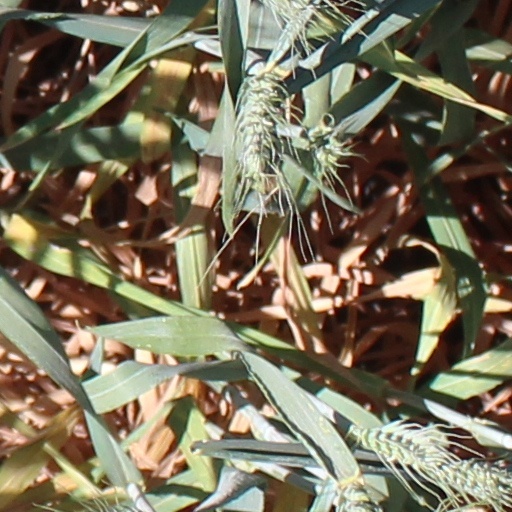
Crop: wheat